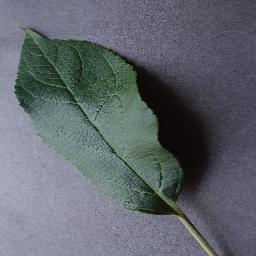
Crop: apple
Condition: healthy